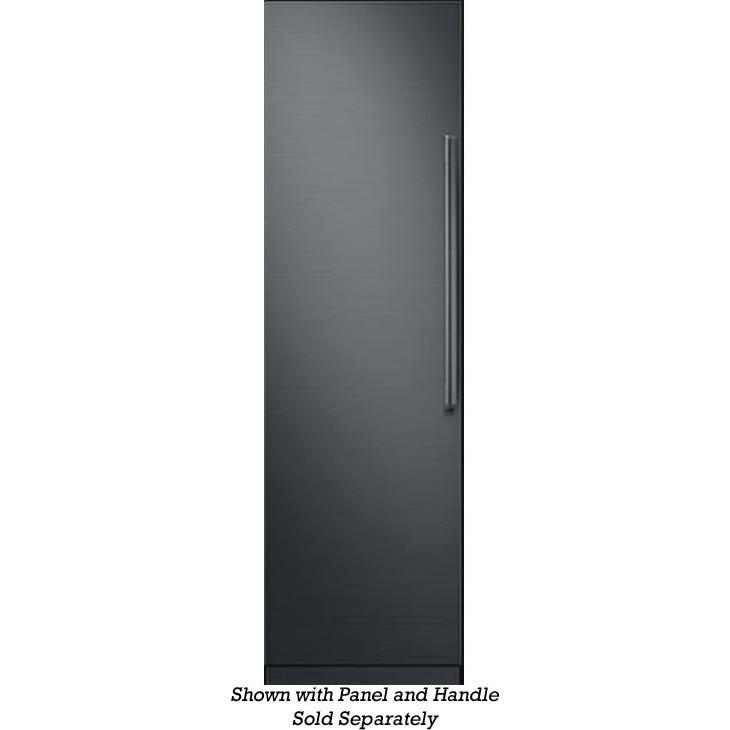
Dacor 17.6 cu.ft. Upright Freezer with SteelCool™ DRZ30980LAP/DA
Brand: Dacor
Dacor 30" panel ready freezer column. The freezer is no longer frozen in time. Dacor's freezer column is the most advanced way to preserve food and ignite conversation. With revolutionary innovations like seamless 3DLighting, stunning all-stainless-steel-wrapped interiors and dual ice makers with cocktail ice and the elegance of the push-to-open door, you will get a glimpse of the future every time you tap open the door.
Category: Home & Garden > Kitchen & Dining > Kitchen Appliances > Freezers